Miranda (moon)

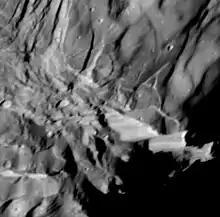
Close-up view of Verona Rupes, a cliff high.

Miranda is one of very few objects in the Solar system to have crowns (also called coronae). The three known coronae observed on Miranda are named Inverness Corona near the south pole, Arden Corona at the apex of the moon's orbital motion, and Elsinore Corona at the antapex. The highest albedo contrasts on Miranda's surface occur within the Inverness and Arden coronae.